Arab European League

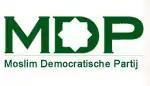
Moslim Democratische Partij logo

The AEL strived to develop an Arab Muslim communalist movement in Europe. The group participated in the federal elections in Belgium in 2003 under the umbrella RESIST with the PVDA ("Workers Party Belgium", a Maoist political party). The party gained 0.15% in the election of the Belgian Chamber of Representatives and 0.27% in the Dutch electoral college of the Belgian Senate. These electoral results were far too low to win a seat.